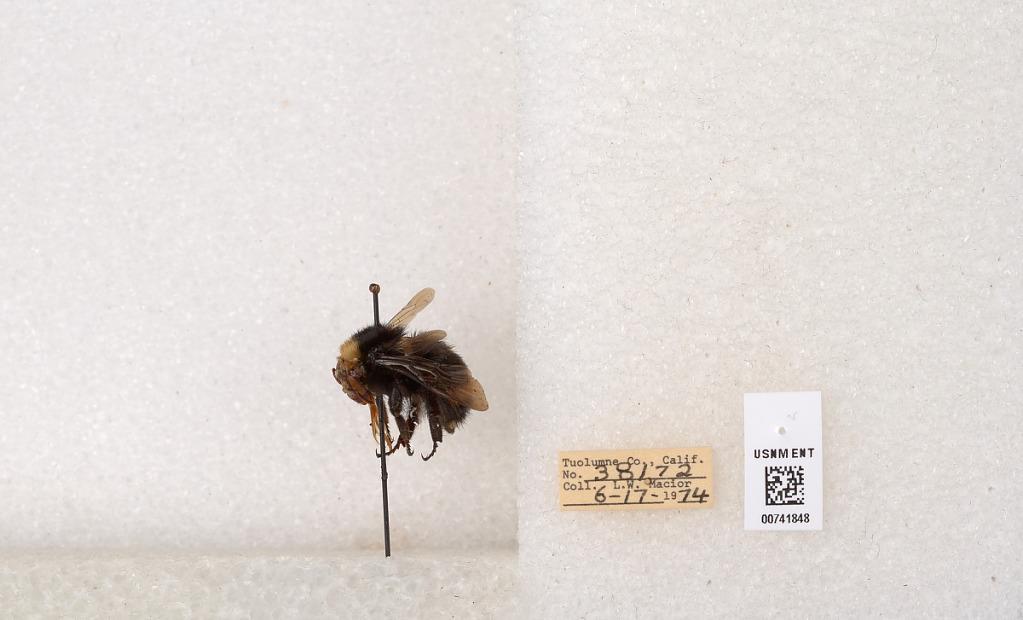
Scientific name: Bombus (Pyrobombus) vandykei (Frison)
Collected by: L. Macior
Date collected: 1974-6-17
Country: United States
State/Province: California
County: Tuolumne
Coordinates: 37.9712, -120.228